Southern Patagonian Ice Field

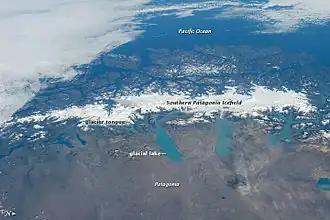
Southern Patagonia Ice Field from ISS, astronaut photo. North is to the right.

The Southern Patagonian Ice Field extends from parallels 48° 15′ S to 51° 30′ S for approximately , and has an approximate area of , of which belong to Chile and belong to Argentina.